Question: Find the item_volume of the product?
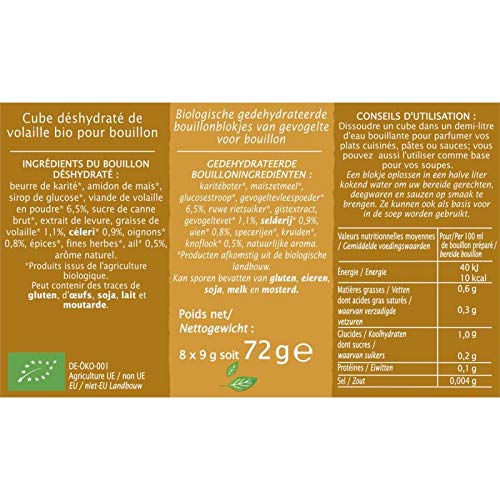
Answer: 100.0 millilitre